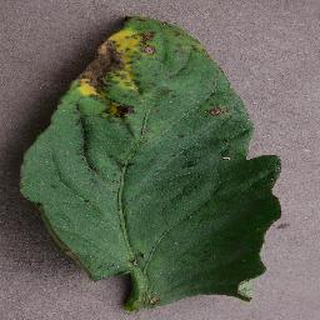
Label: tomato_bacterial_spot